Walter Synnot (High Sheriff)

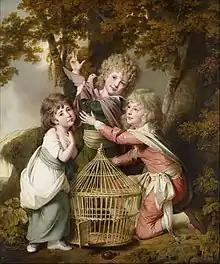
The Synnot Children (Marcus, Walter and Maria) by Joseph Wright of Derby, 1781

Synnot was appointed High Sheriff of Armagh in 1783 and knighted in May of that year.